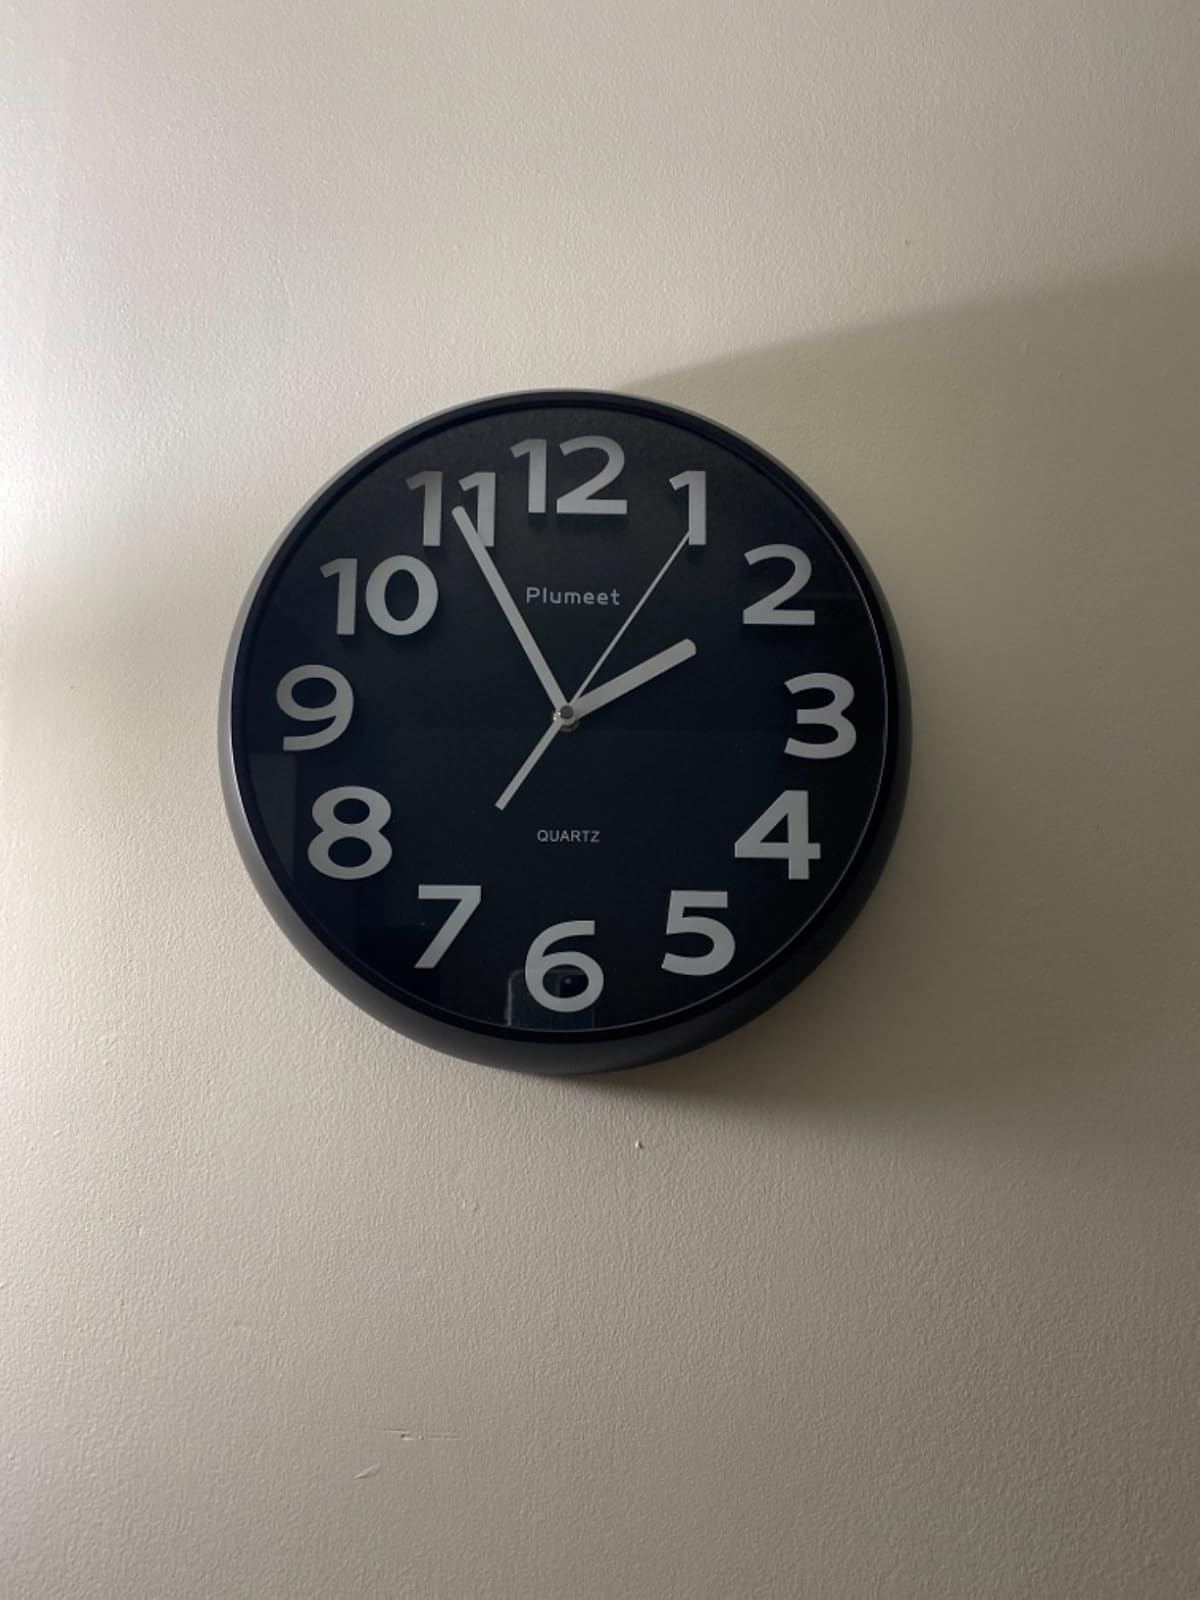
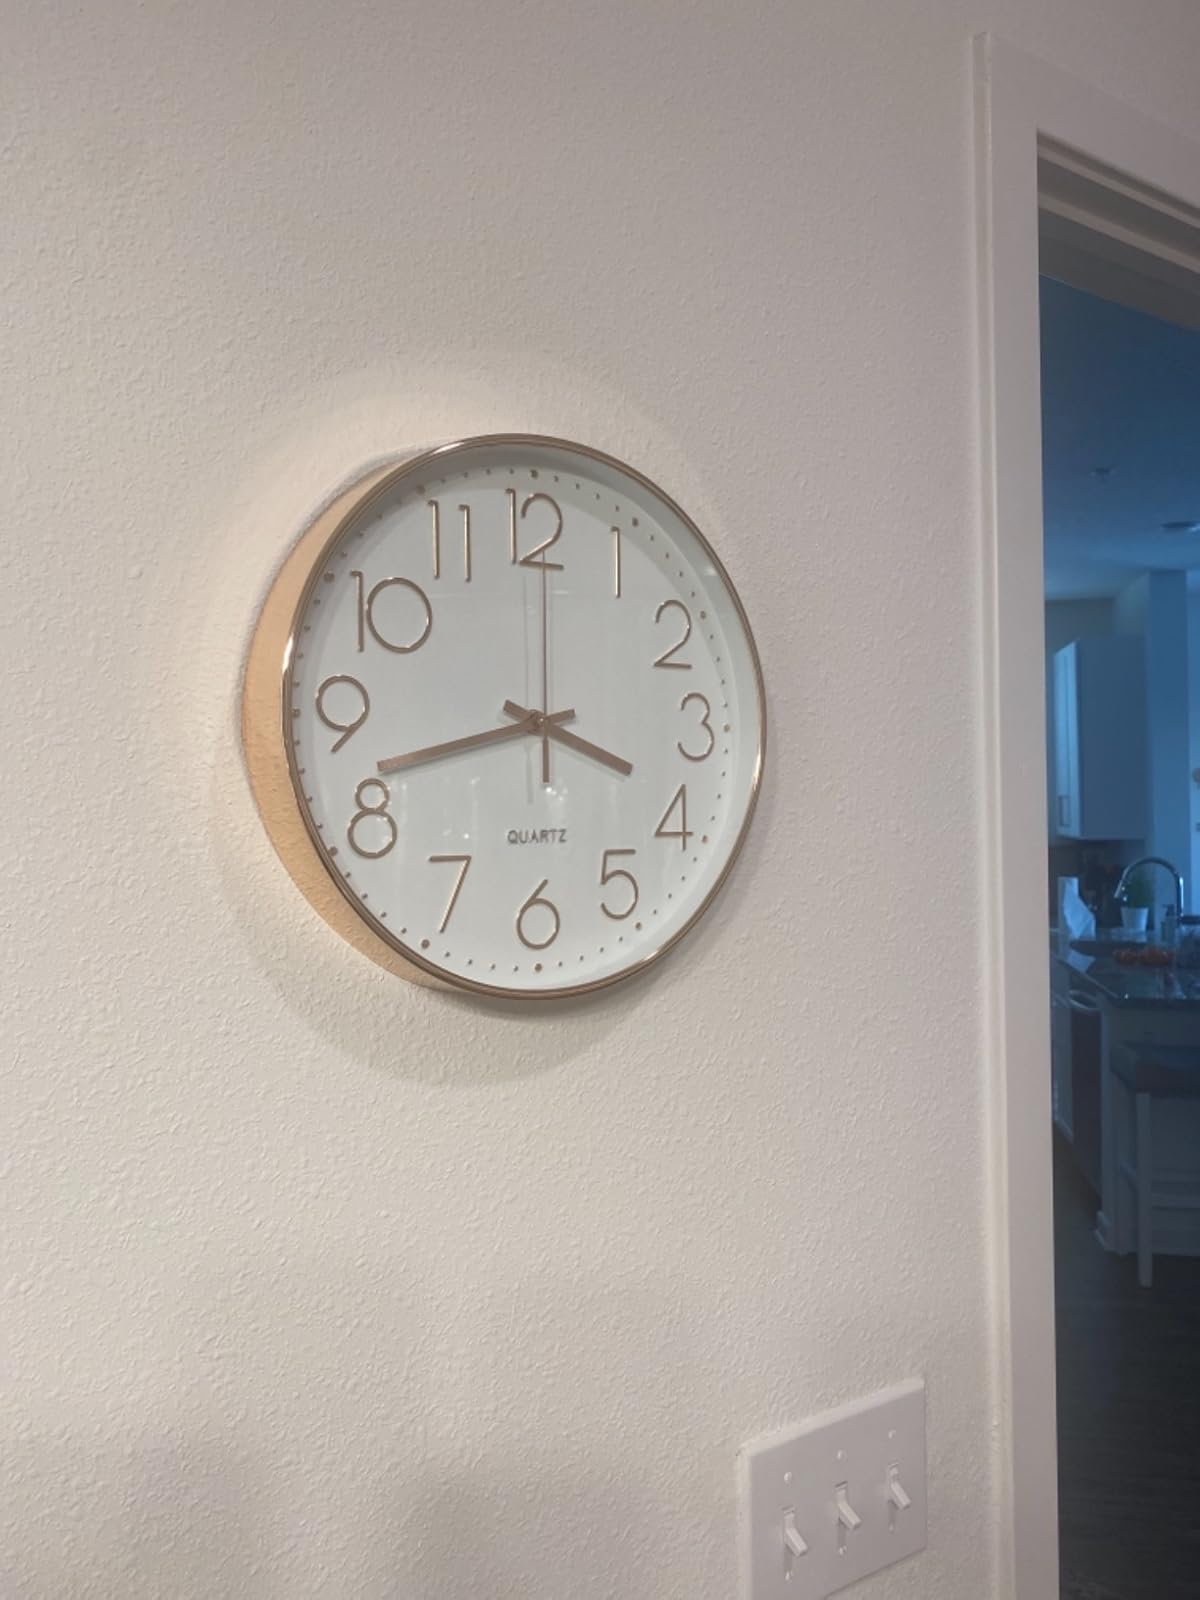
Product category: clock
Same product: no